Bunny Drop

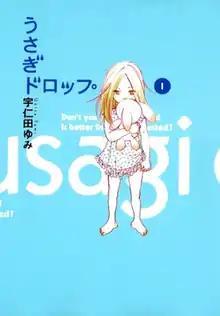
Cover of Volume 1 as published by Shodensha, featuring Rin

is a Japanese manga series by Yumi Unita. The plot follows thirty-year-old Daikichi as he becomes the guardian of Rin, the illegitimate six-year-old daughter of his grandfather. "Bunny Drop" was serialized in Shodensha's monthly manga magazine "Feel Young" from October 2005 to April 2011. Its chapters were collected into nine volumes by Shodensha. The series has been licensed for English language release by Yen Press.